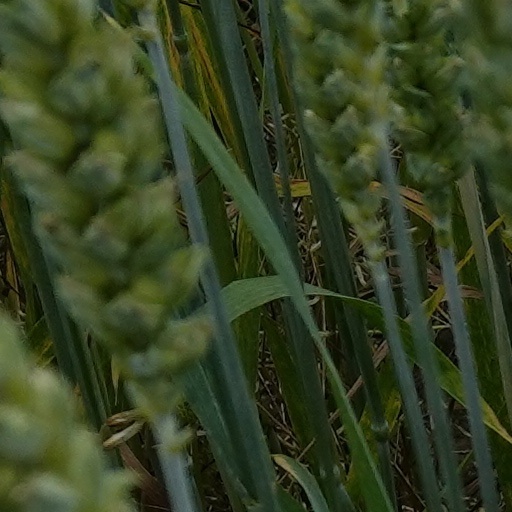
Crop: wheat